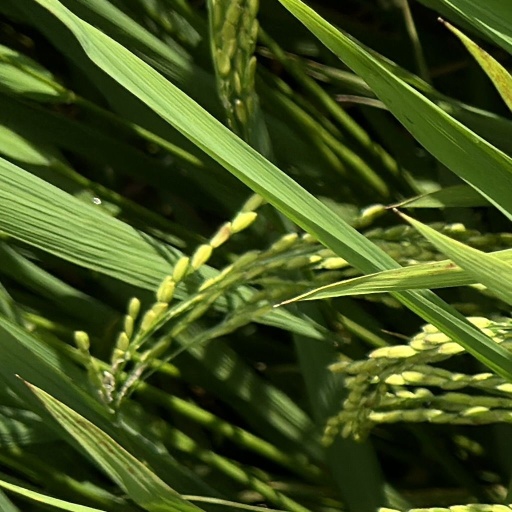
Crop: rice